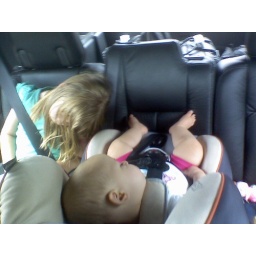
My girls passed out in the back seat on the way to Seattle